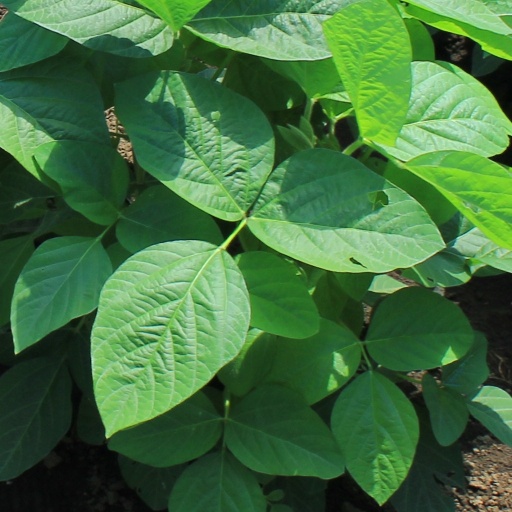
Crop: soybean